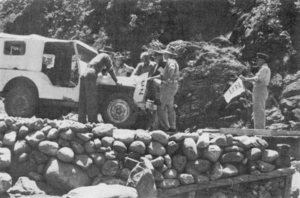
L'Inde et le Pakistan sont deux pays de l'Asie du Sud, situé entre les 95ᵉ et 61ᵉ méridiens et font partie des fuseaux horaires UTC+5:30 et UTC+5. Les deux pays ont accédé à leurs indépendances du Royaume-Uni le 15 août 1947 provoquant la fin de la colonie britannique des Indes et un flux de population les plus intenses du XXᵉ siècle. Plus connue sous le nom de partition des Indes, cette séparation est marquée par des violences inter-ethniques et des désaccords territoriaux dans les territoires des États princiers du Junagadh et du Cachemire. Le désaccord sur la région du Cachemire provoque la première guerre indo-pakistanaise. Les relations entre l'Inde et le Pakistan sont régies en partie par cette partition qui reste inachevée comme le montre la soft border mise en place dans la vallée du Cachemire. Les liens entre les deux pays, opposés à trois reprises — en 1947, 1965 et 1971 — dans des conflits ouverts, sont une composante importante de la stabilité de l'Asie du Sud.